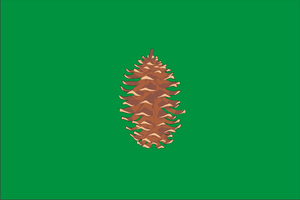
El Pinar de El Hierro ou El Pinar est une commune de la communauté autonome des Îles Canaries en Espagne. Elle est située au sud de l'île d'El Hierro dans la province de Santa Cruz de Tenerife.